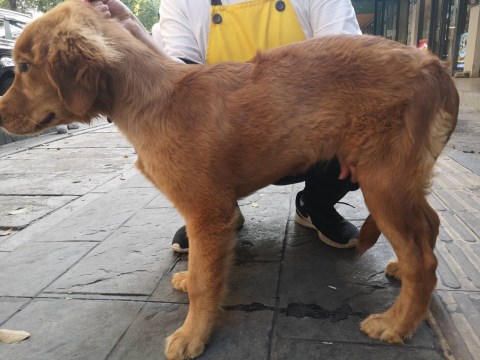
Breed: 5355-n000126-golden_retriever